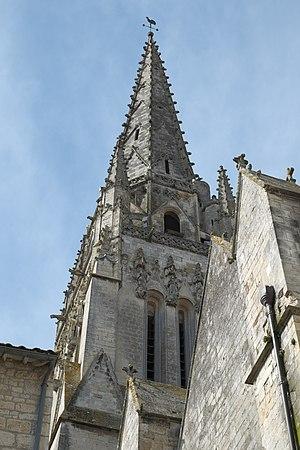
L'église Notre-Dame est une église catholique romaine, située à Fontenay-le-Comte, au sud-est de la Vendée, en France. Entre 1630 et 1648, l'église fut élevée au rang de cathédrale en devenant le siège de l'ancien diocèse de Maillezais, avant que ce dernier ne soit rattaché au diocèse de La Rochelle. Depuis le Concordat du 11 juin 1817, l'église se trouve désormais dans le diocèse de Luçon.